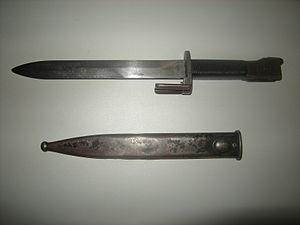
Le FN FAL est un fusil semi-automatique de calibre 7,62 OTAN de conception belge fabriqué par la FN Herstal.